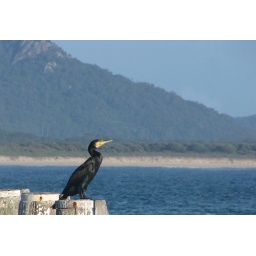
With the &amp;quot;Middle Brother&amp;quot; mountain in the background, this bird looks out across the harbour with an arrogant eye.